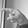
ASL letter: P